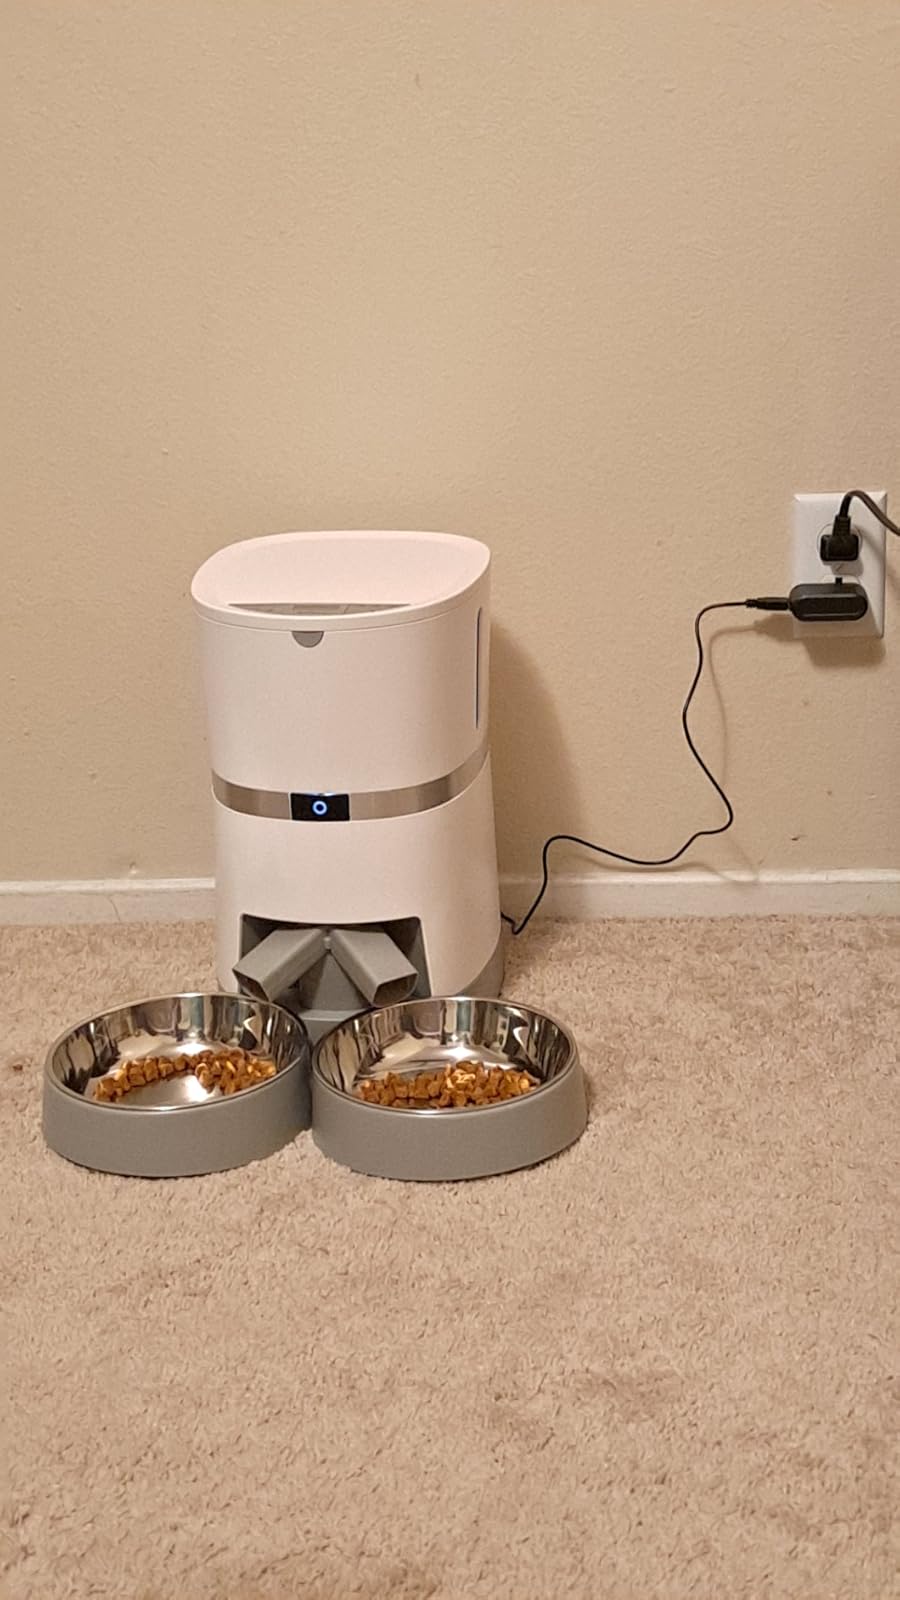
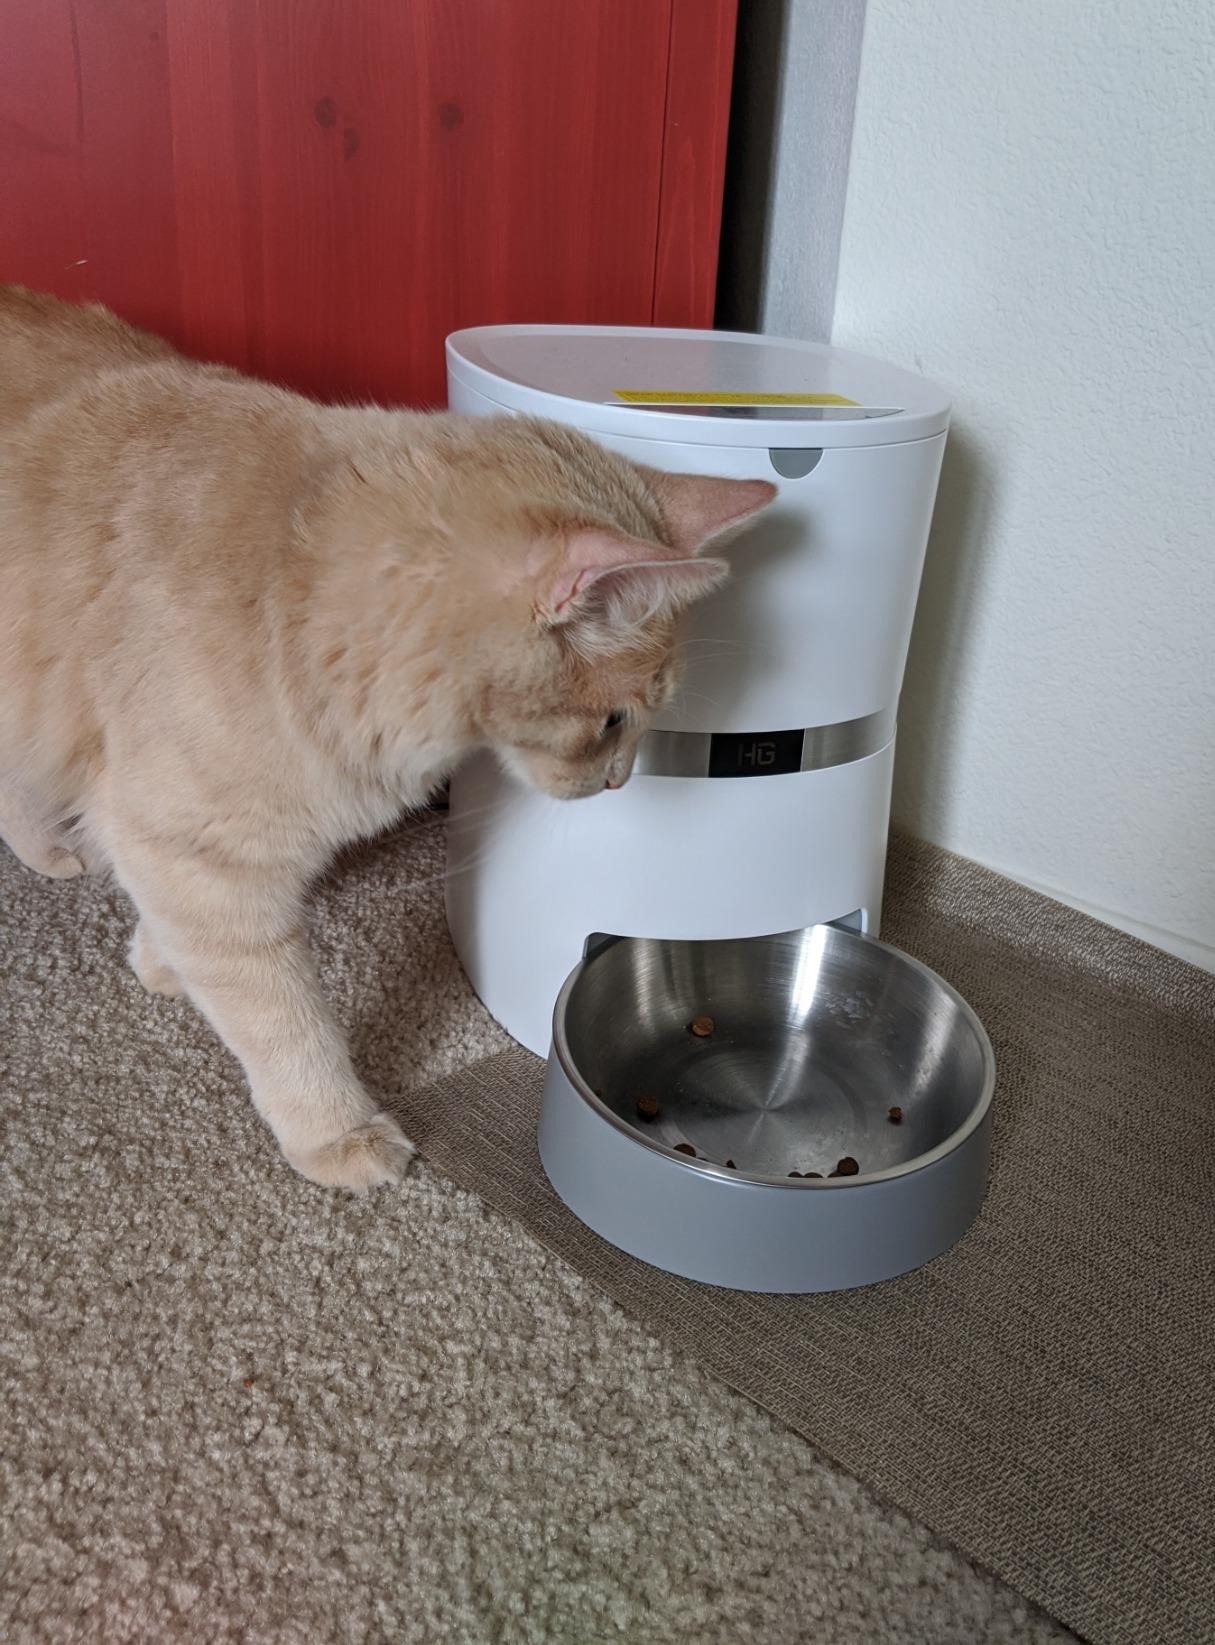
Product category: items_feeder
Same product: no